Yangdong Folk Village

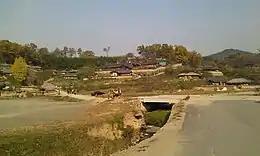
A view at the entrance of the village

Yangdong Folk Village is a traditional "yangban" (upper class) Korean folk village that dates to the Joseon period. The village is located in Gangdong-myeon, sixteen kilometers northeast of Gyeongju, South Korea, along the Hyeongsan River. Mt. Seolchang stands to the north of the village. The village is designated as Important Folklore Materials No. 189 by the South Korean government.